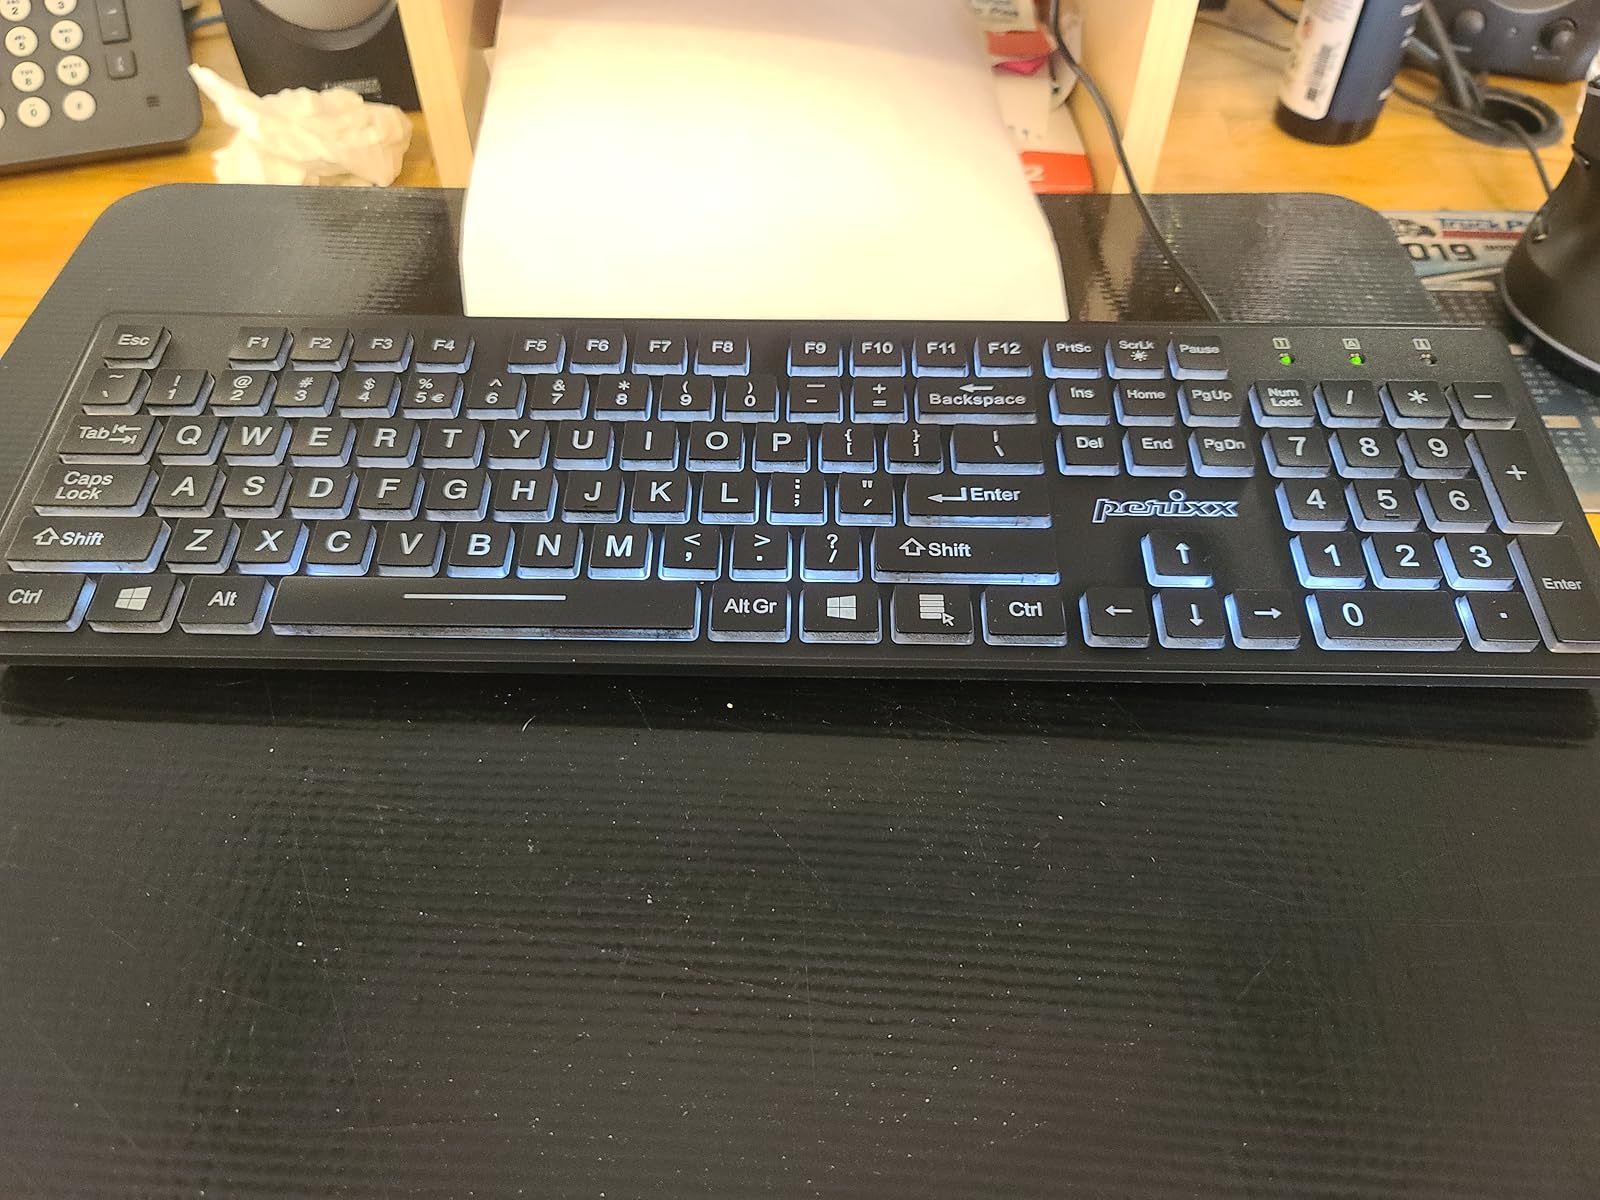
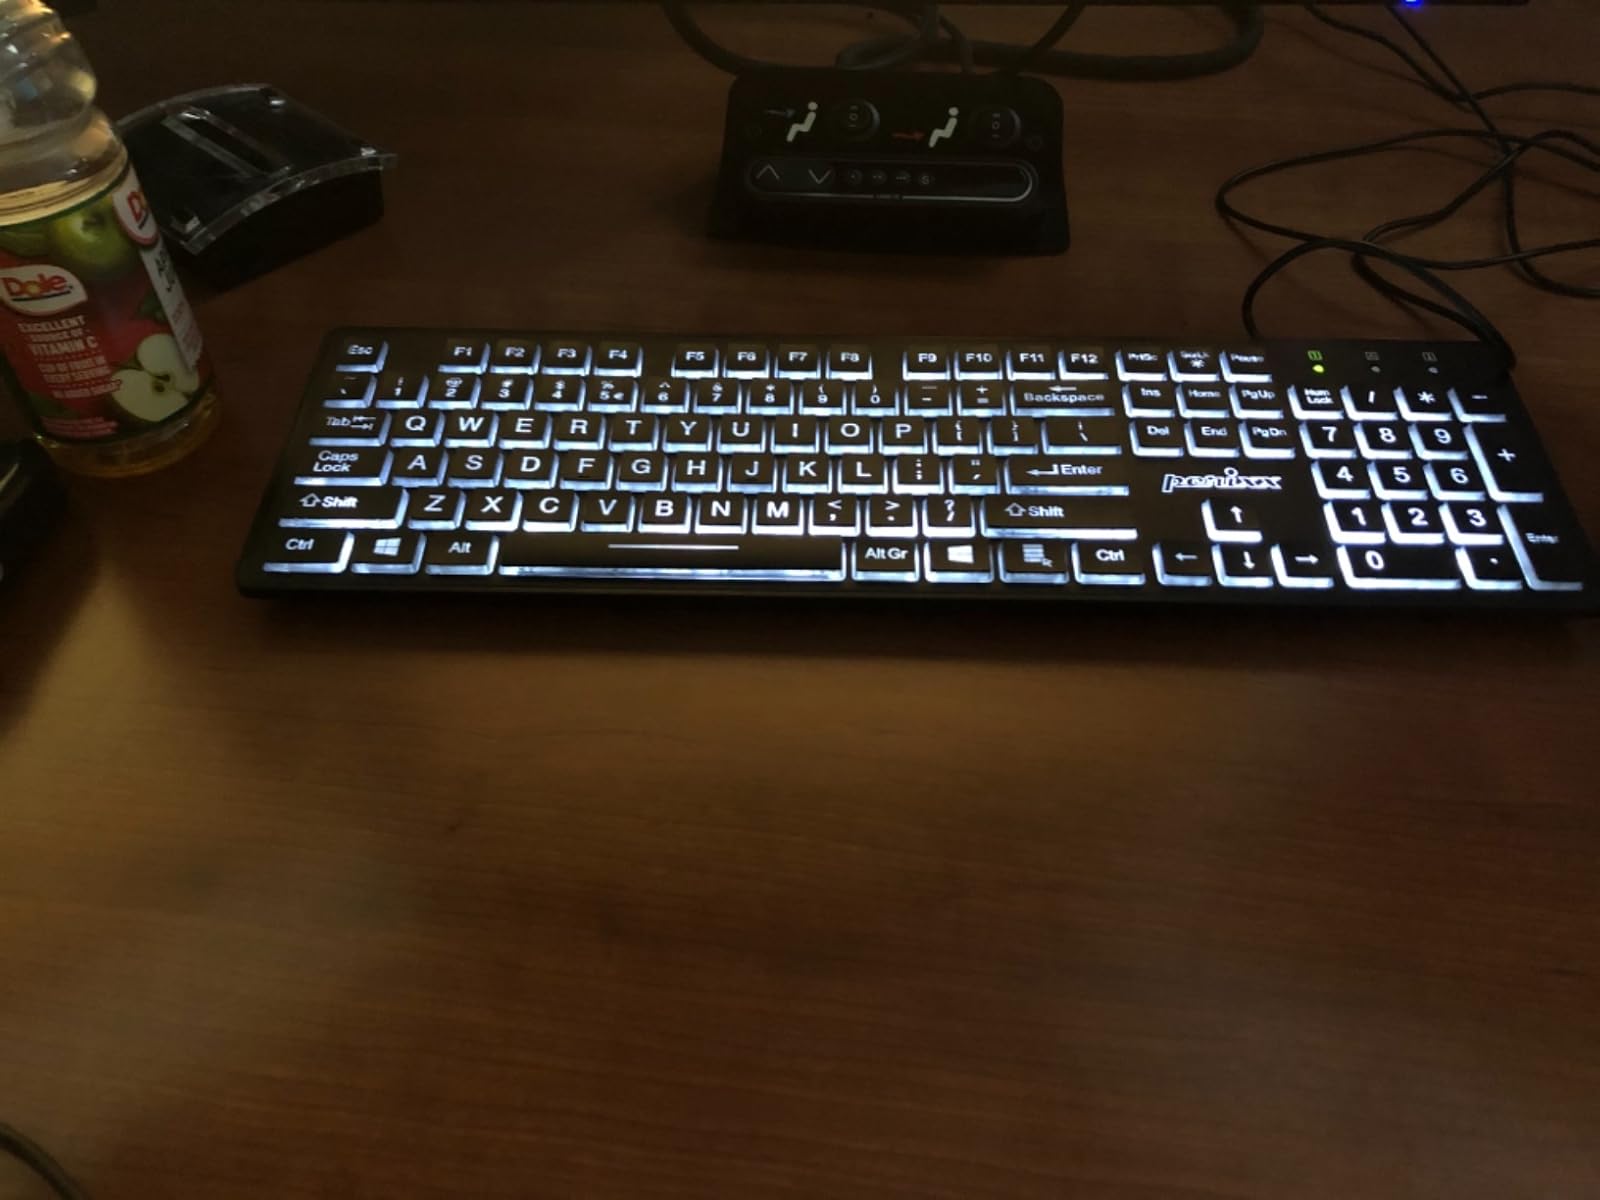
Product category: keyboard
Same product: yes